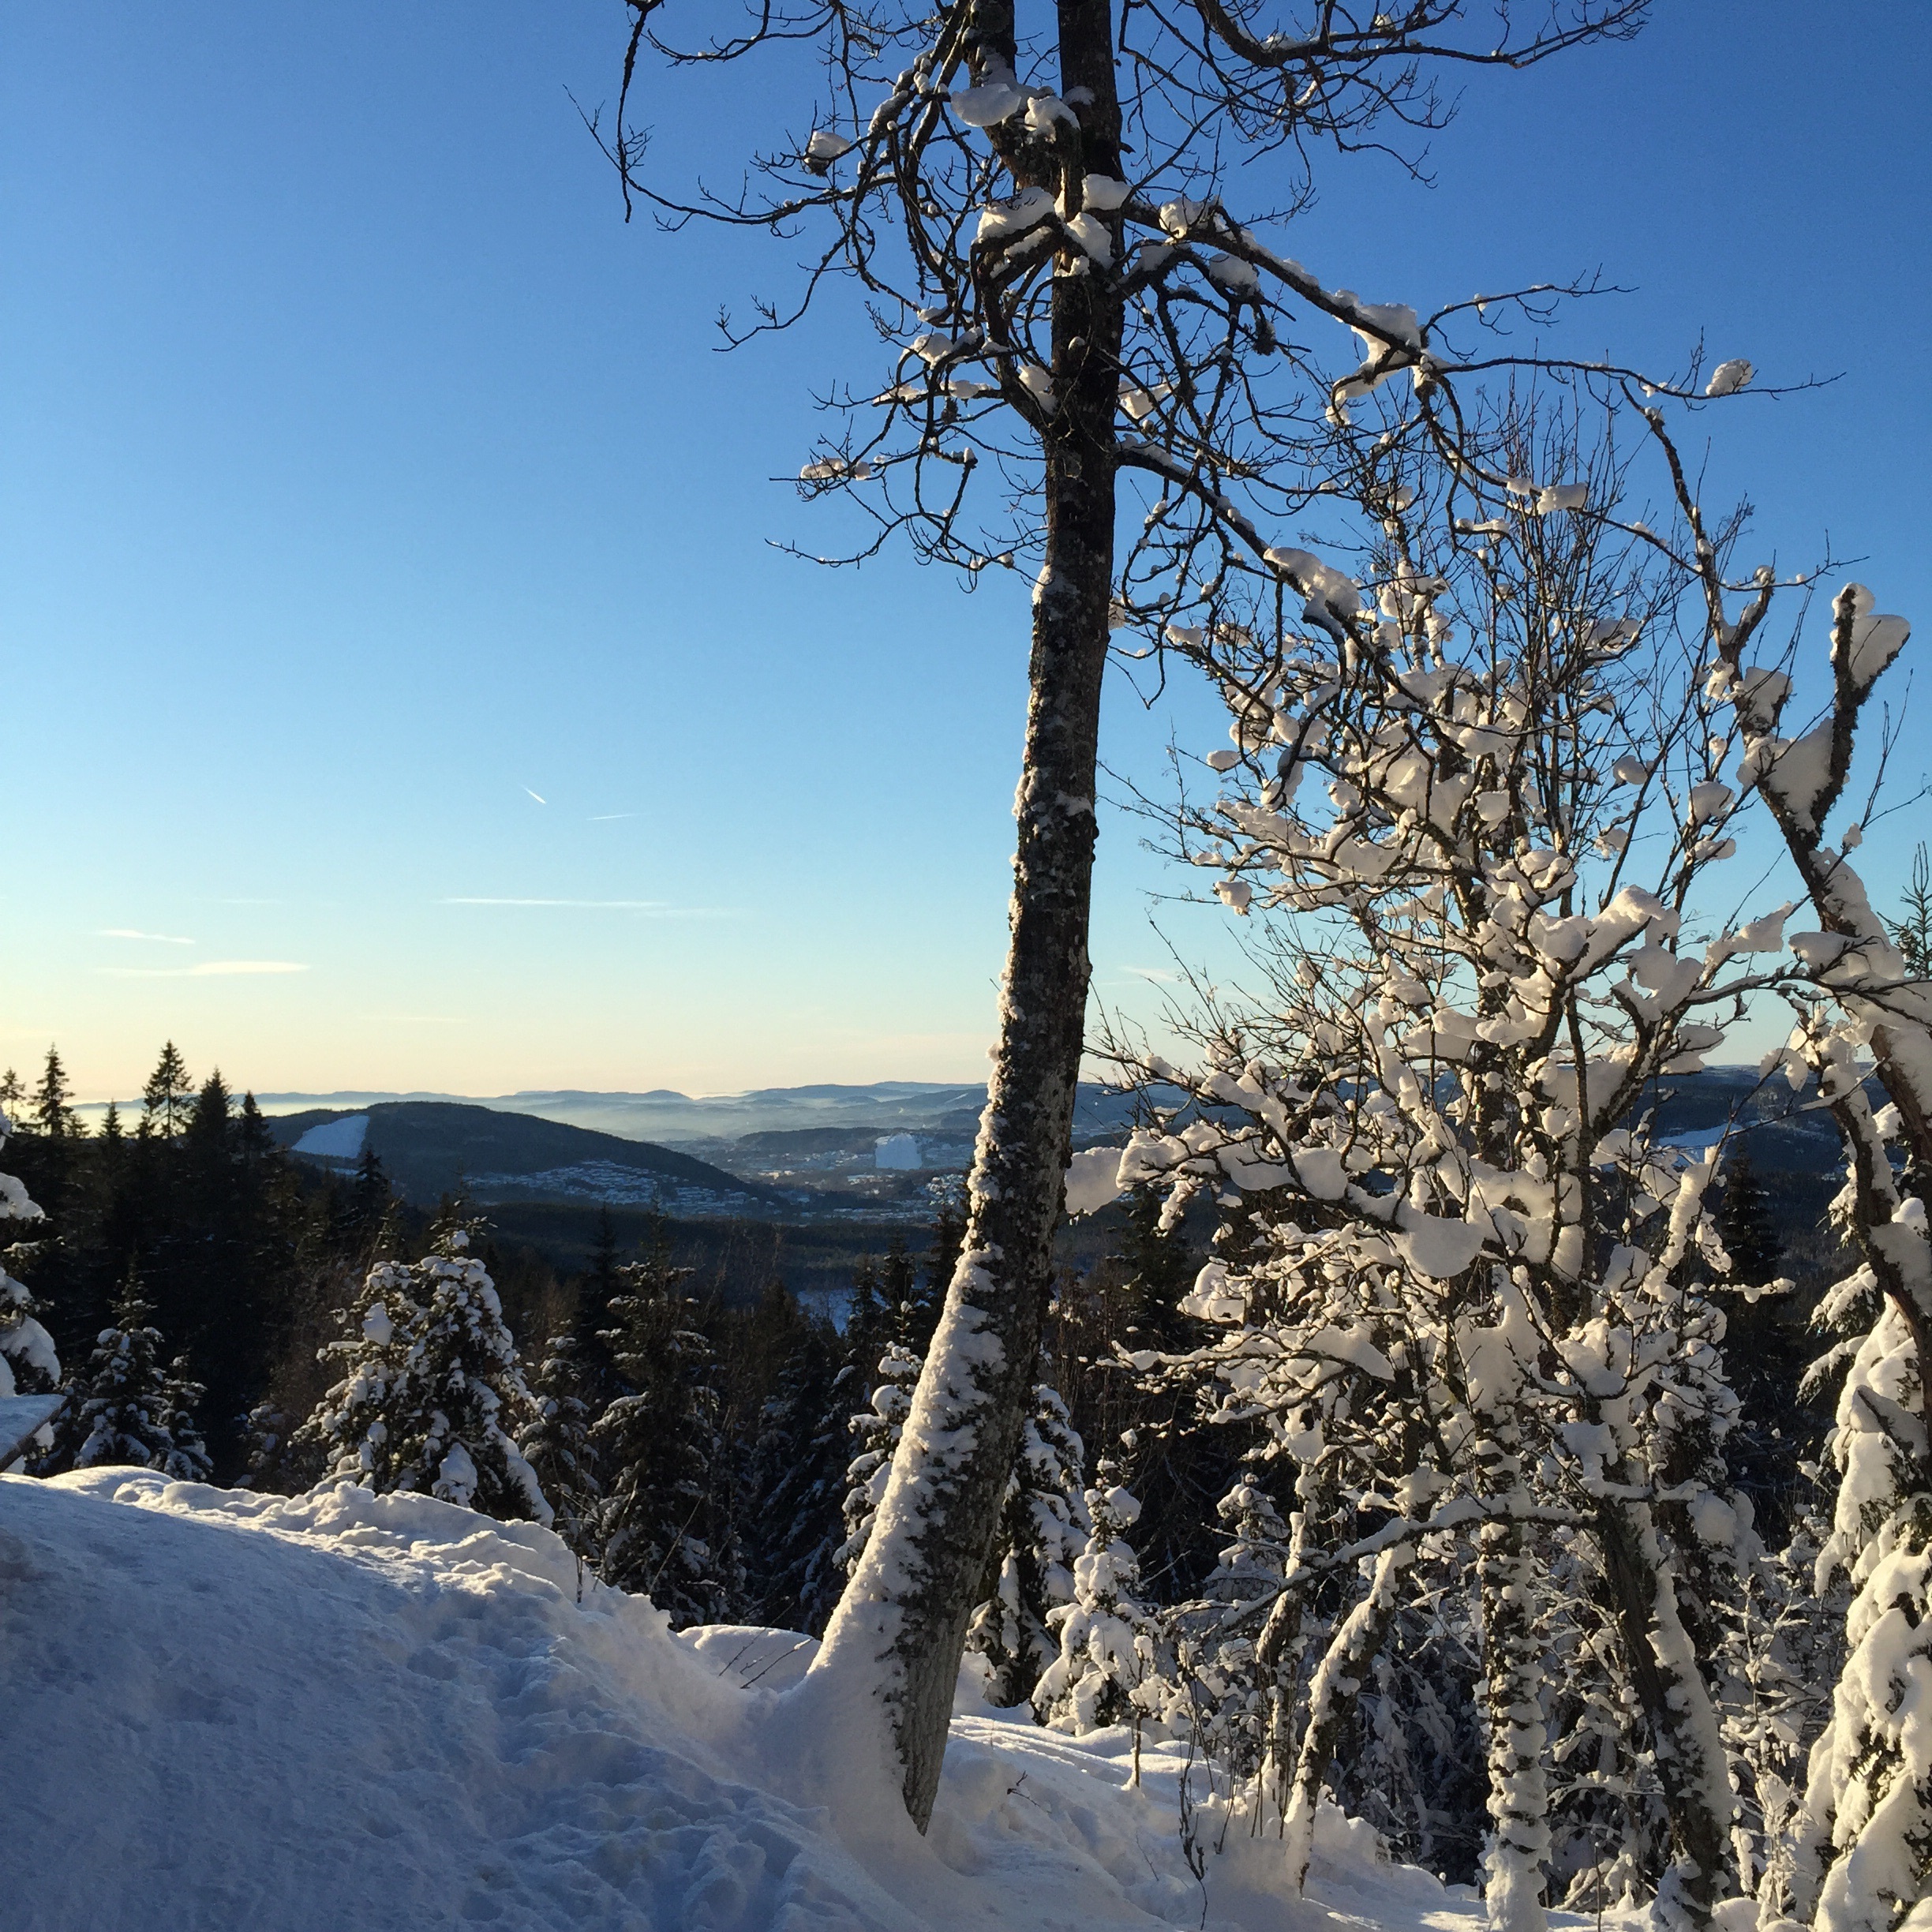
landscape, tree, nature, forest, wilderness, mountain, snow, winter, mountain range, weather, season, ridge, summit, trees, woody plant, mountainous landforms